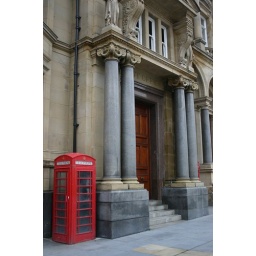
A typical British phone box outside the Post Office in central Leeds.